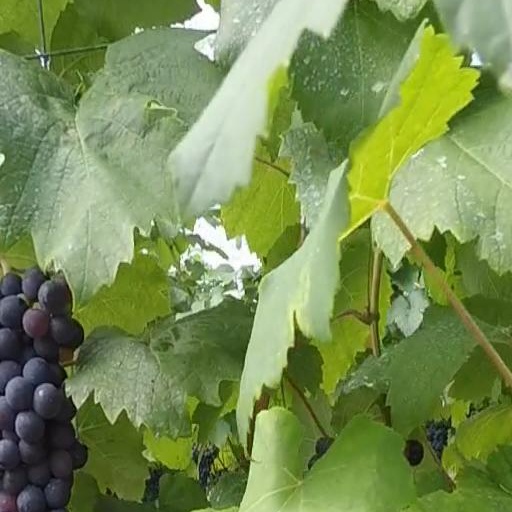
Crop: grape